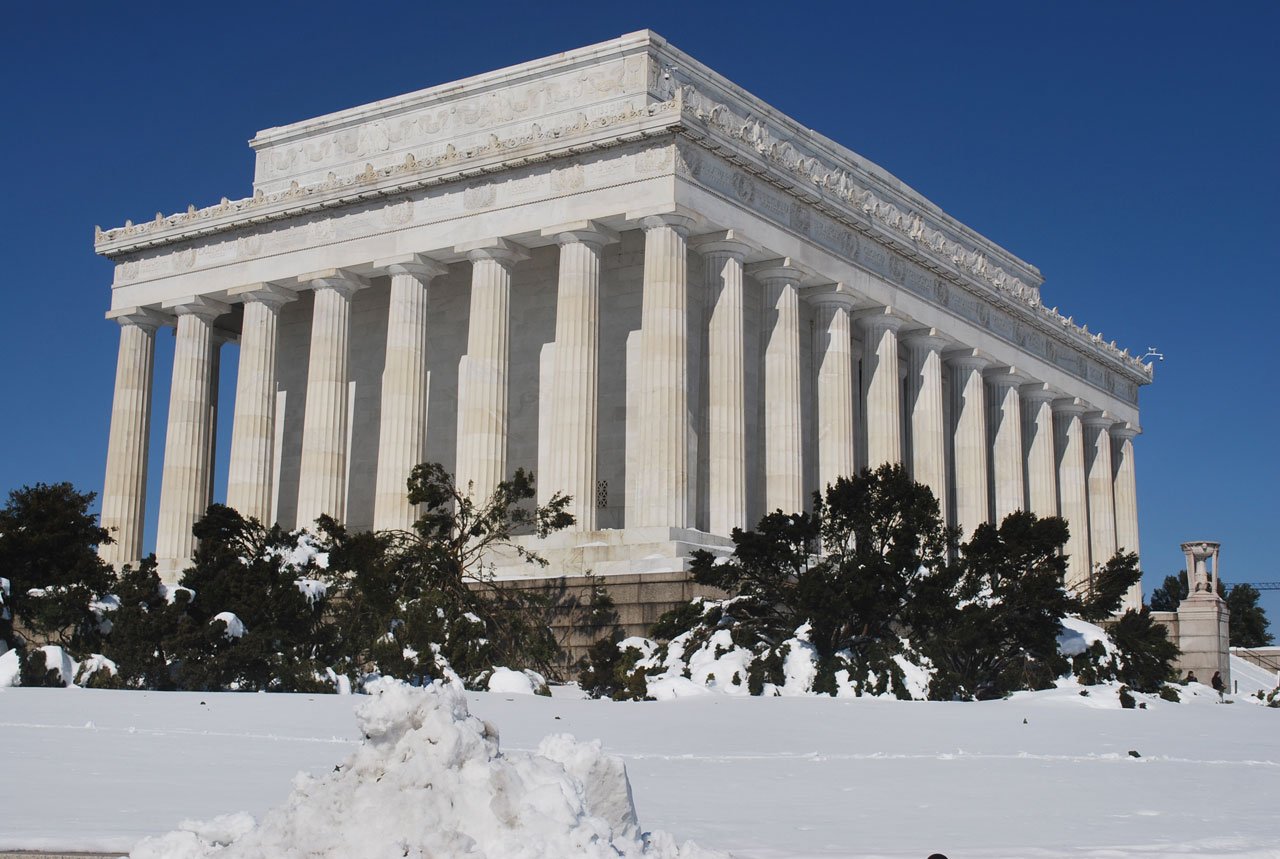
snow, winter, architecture, structure, building, monument, landmark, washington, memorial, lincoln, roman temple, ancient roman architecture